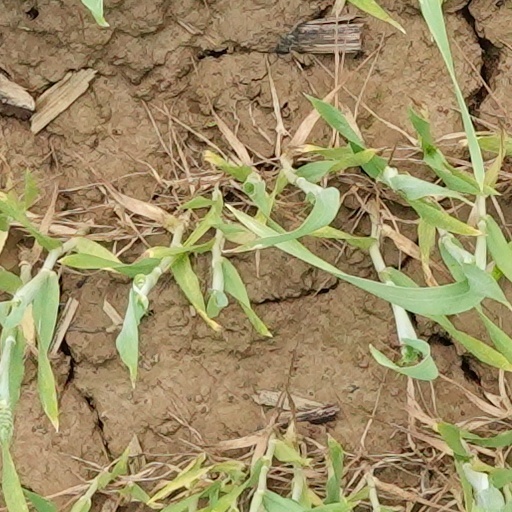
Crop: wheat